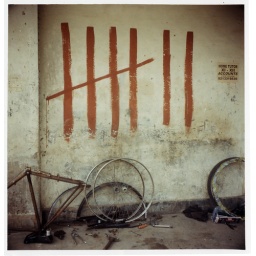
bike parts at the greater Kailash market in Delhi